Father Noah's Ark

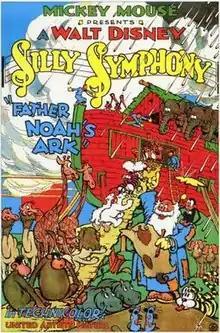

Father Noah's Ark is a Walt Disney produced "Silly Symphonies" animated short film. It is based on the biblical narrative of Noah's Ark. The short's musical score is an adaptation of the first dance in Ludwig van Beethoven's "12 Contredanses". The cartoon was released on April 8, 1933.